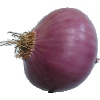
Label: Onion Red Peeled 1